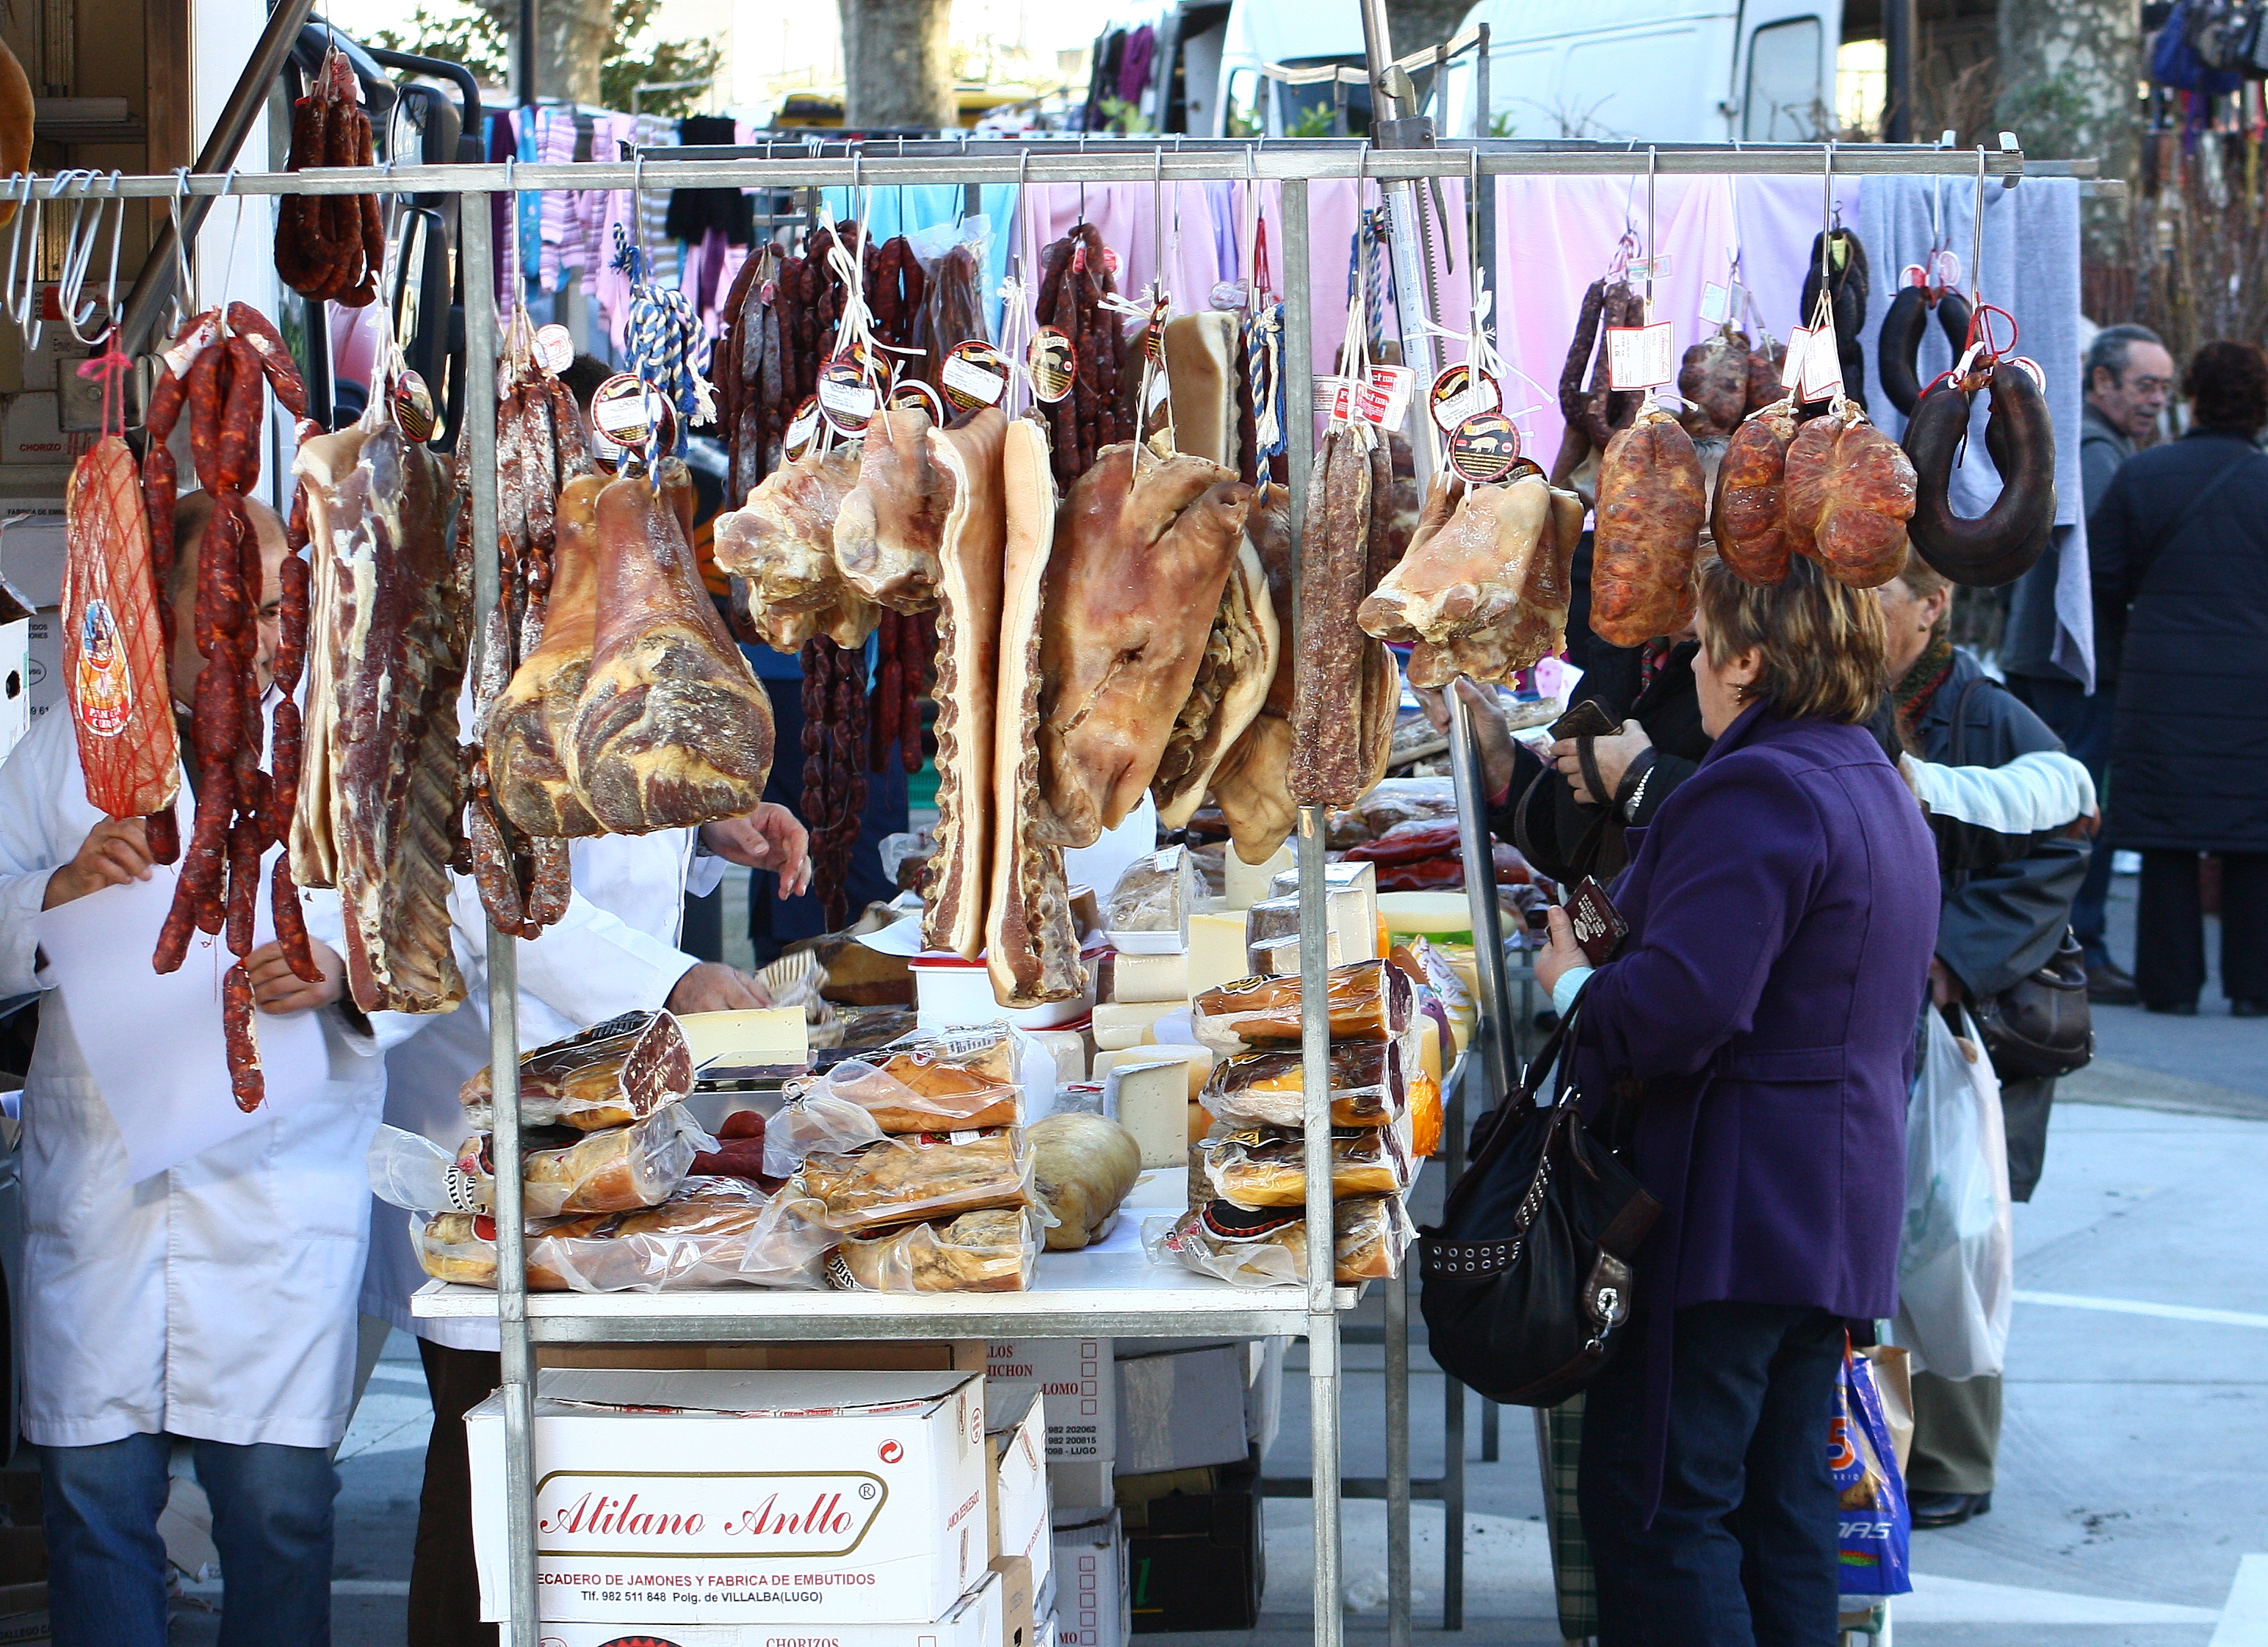
city, food, vendor, bazaar, market, marketplace, public space, stall, espaa, galicia, fair, retail, ggl1, canoneos500d, pontecaldelas, ruralgalicia, spaincanoneos1000d, sense, human settlement